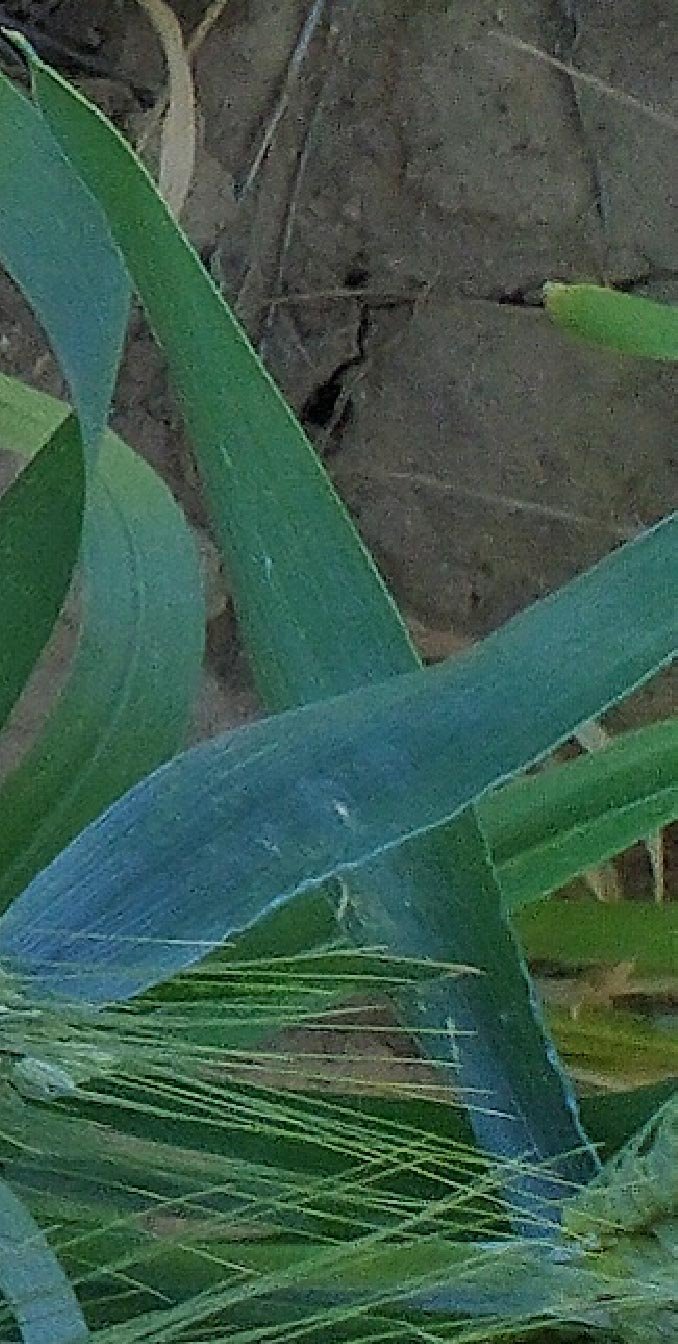
Label: Wheat___Healthy